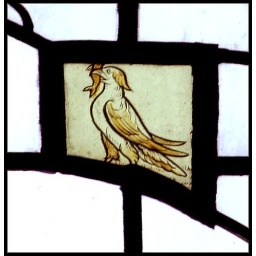
bird with a fish in its mouth